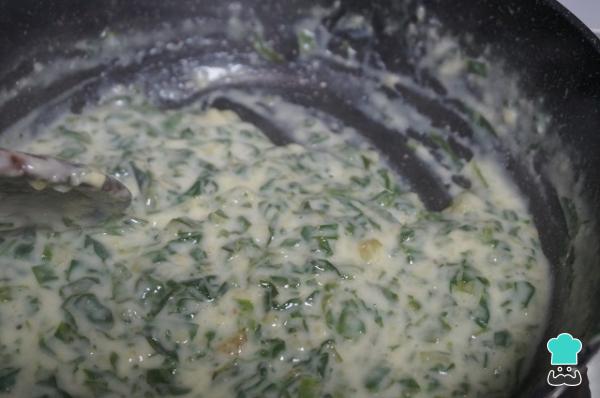
Vertemos poco a poco la leche y sin dejar de mezclar. El resultado debe ser una masa espesa y homogénea. La cantidad de leche es aproximada, ya que debe usarse la que requiera la preparación.